Mirror Films

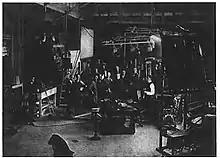
Film production at Mirror Films Glendale studio.

In January/February 1916 Mirror announced that several films were in production; no titles were initially associated with the films. This was followed in the spring of 1916 by more publicity press releases mentioning the activities of various actors in relation to Mirror. The company purchased a casino/dance hall in Glendale, Queens, New York for conversion to a studio for film production, as well as using facilities available in Jacksonville, Florida. Clifford Harmon subsequently orchestrated a land deal to expand production facilities in Glendale for $150,000.